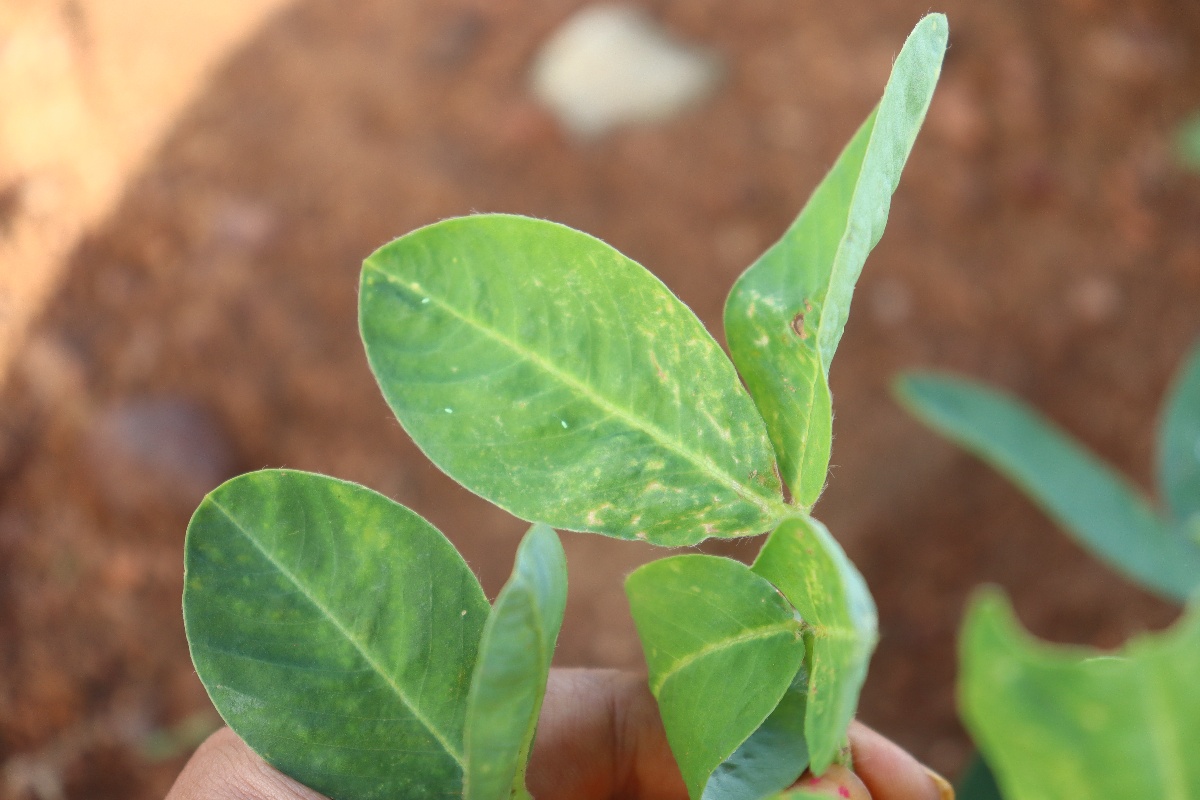
Label: healthy leaf